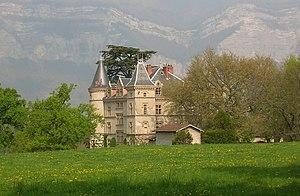
Château de Miribel, ou château de Vorz, Villard-Bonnot, Isère, AuRA, France.
Villard-Bonnot est une commune française située dans le département de l'Isère en région Auvergne-Rhône-Alpes qui fait partie de la communauté de communes du Pays du Grésivaudan.